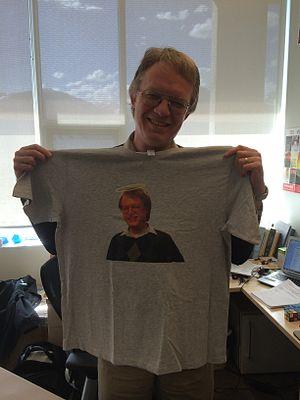
Glen Robert Van Brummelen est un mathématicien et historien canadien des mathématiques spécialisé dans les applications historiques des mathématiques à l'astronomie. Selon ses mots, il est «le meilleur historien de la trigonométrie et le pire historien de la trigonométrie».